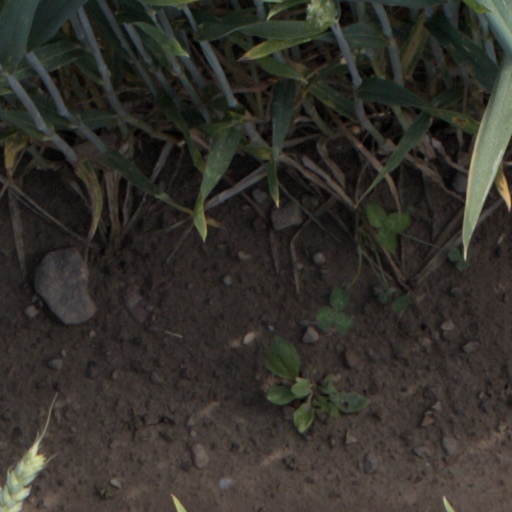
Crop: wheat